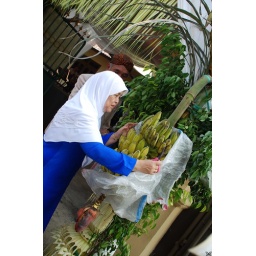
open this gives sign that your gonna have wedding soon in the house